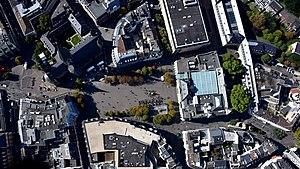
La Münsterplatz est une place du centre-ville de Bonn. Elle se situe au nord-ouest de la cathédrale et est accessible depuis la gare principale par la Poststraße. Il s'agit de l'une des trois plus grandes places de la zone piétonne de Bonn, avec la Friedensplatz et la place du marché. Au sud de la place de la cathédrale se trouve la Martinsplatz. La Münsterplatz est le lieu de plusieurs festivals et événements tels que le marché de Noël de Bonn. Il y a de nombreux bâtiments historiques sur la Münsterplatz, notamment l'ancien hôtel des postes. Devant se dresse le monument de Beethoven. De plus se trouvent plusieurs grands magasins, tels que Galeria Kaufhof, TK Maxx et SinnLeffers.